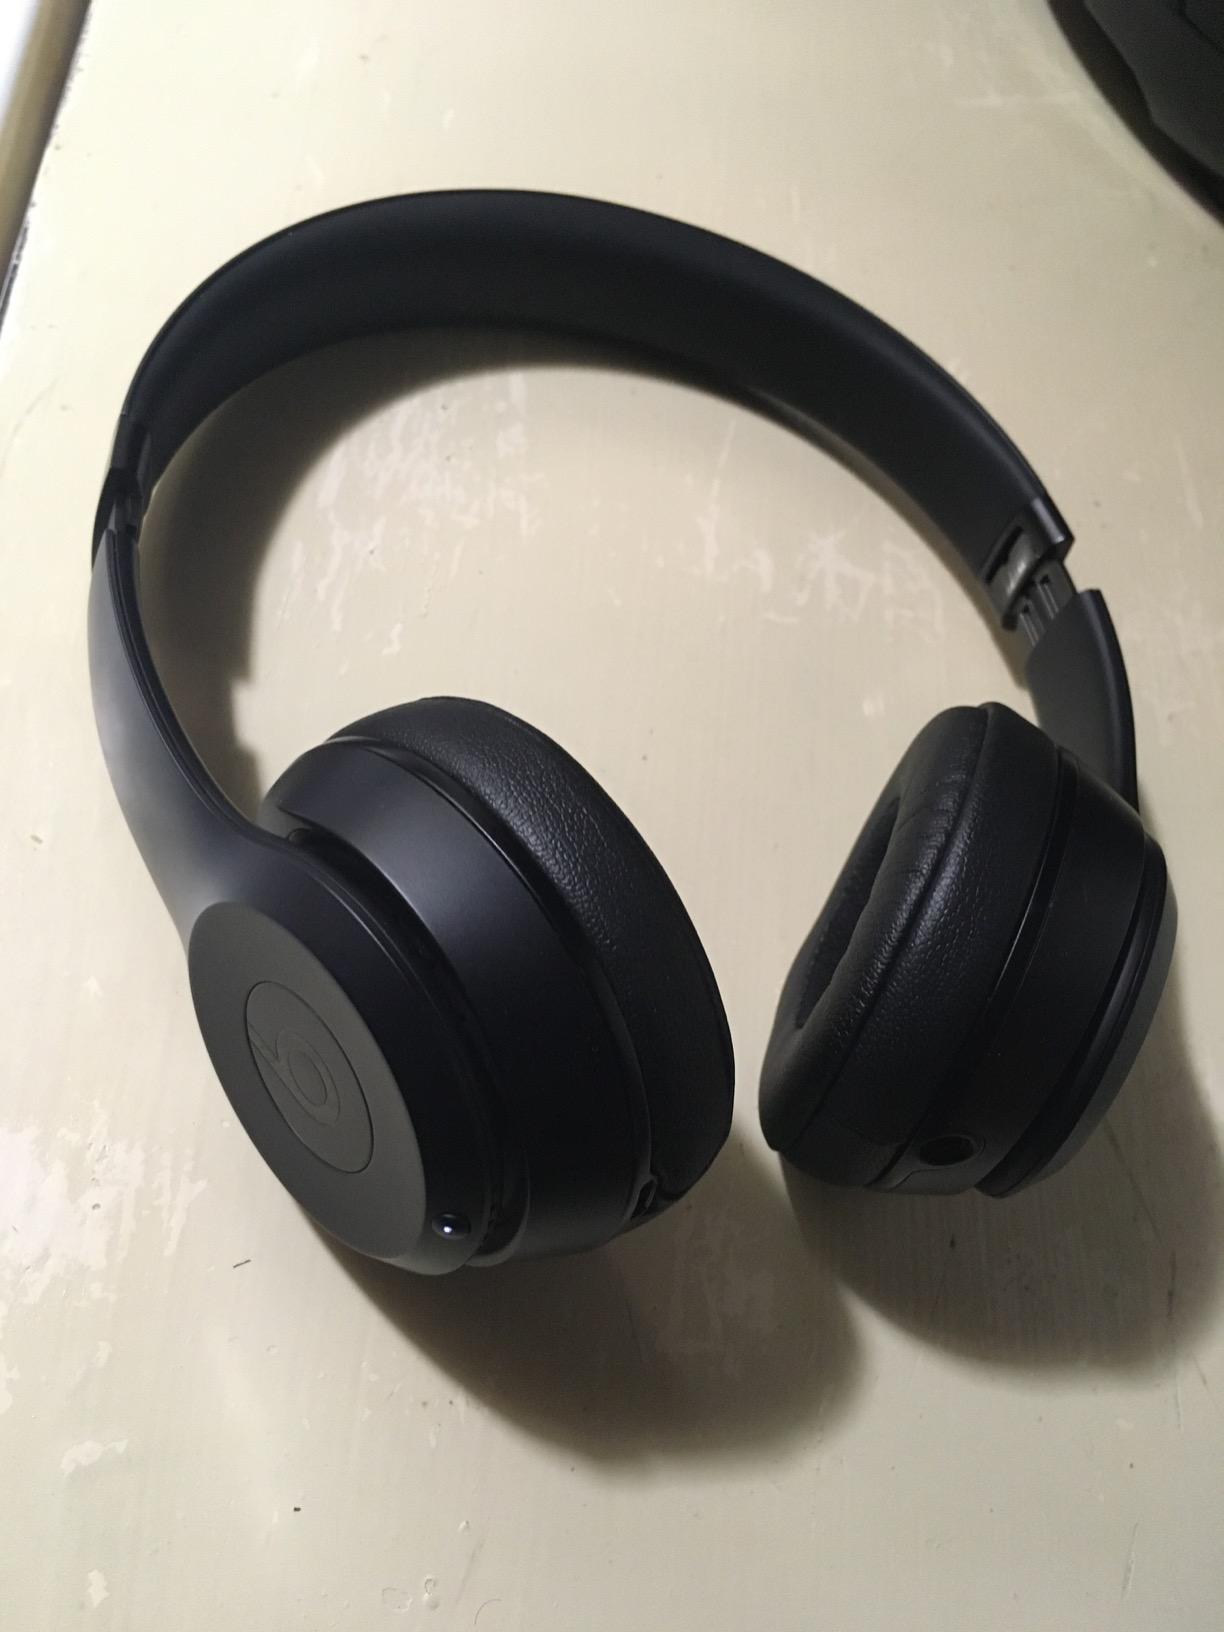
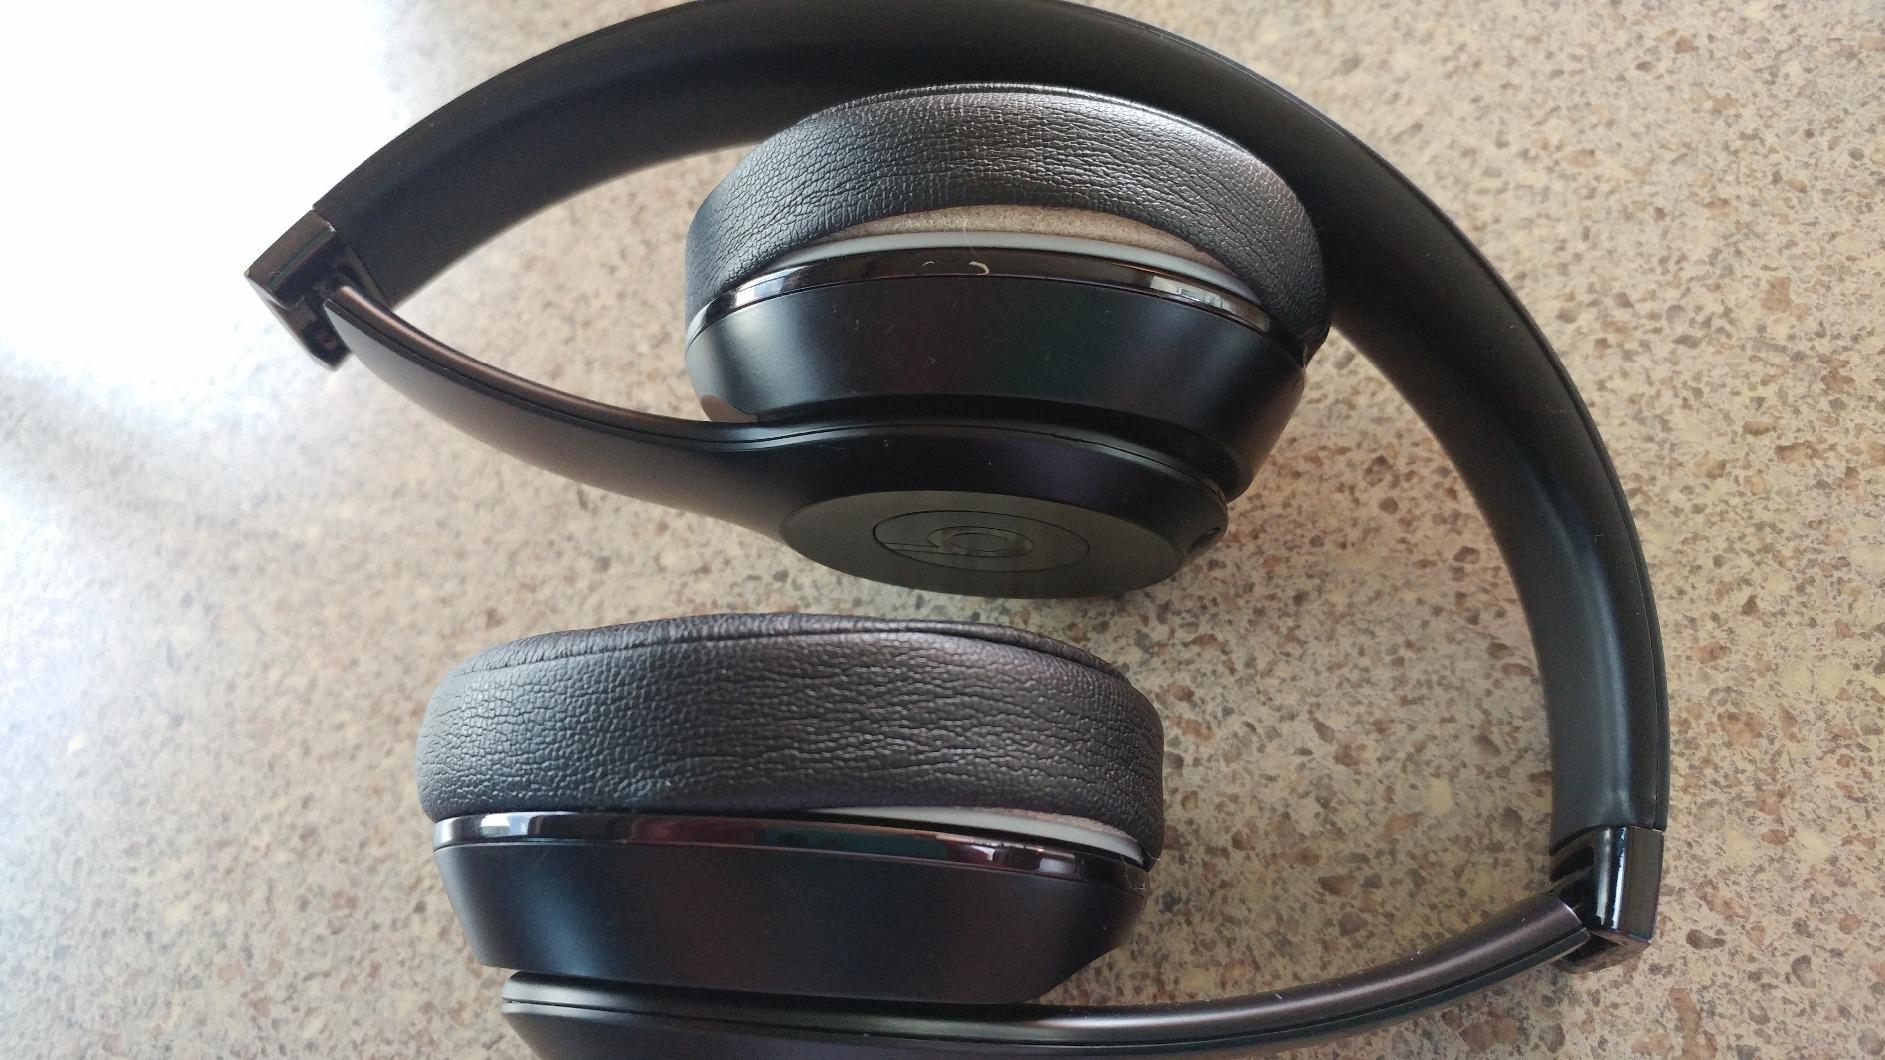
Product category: headphones
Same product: yes